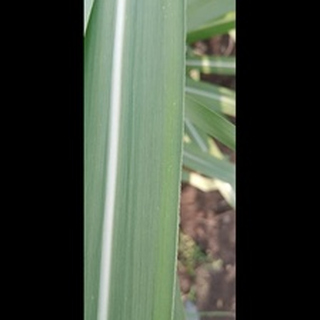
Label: healthy_sugarcane